Aissata Mariama Soumah

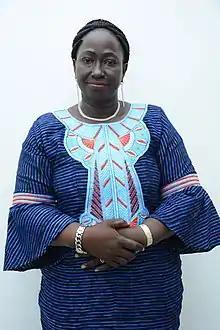
Aissata Mariama Soumah

Soumah is a member of the National Council of the Transition, the acting state legislative body of the Republic of Guinea.